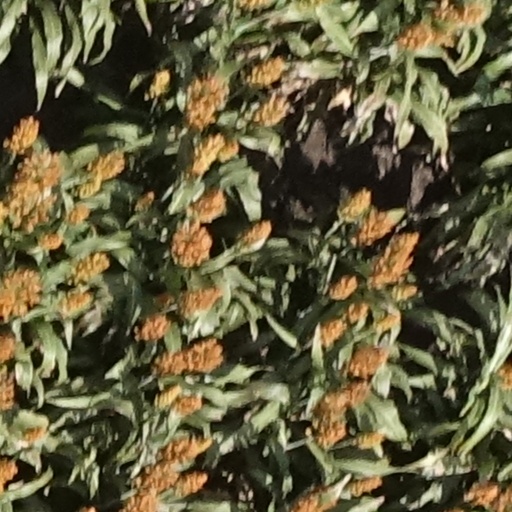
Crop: sorghum